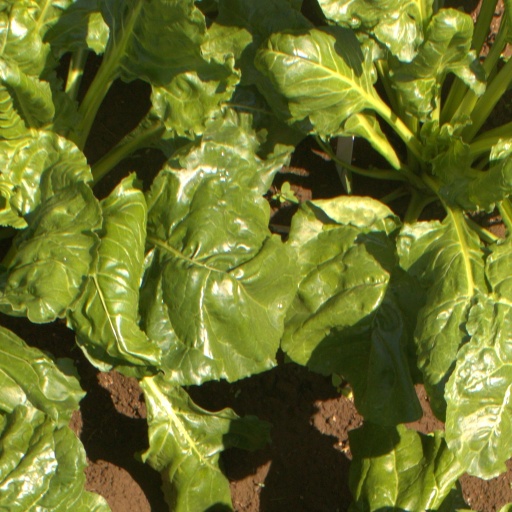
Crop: sugar beet